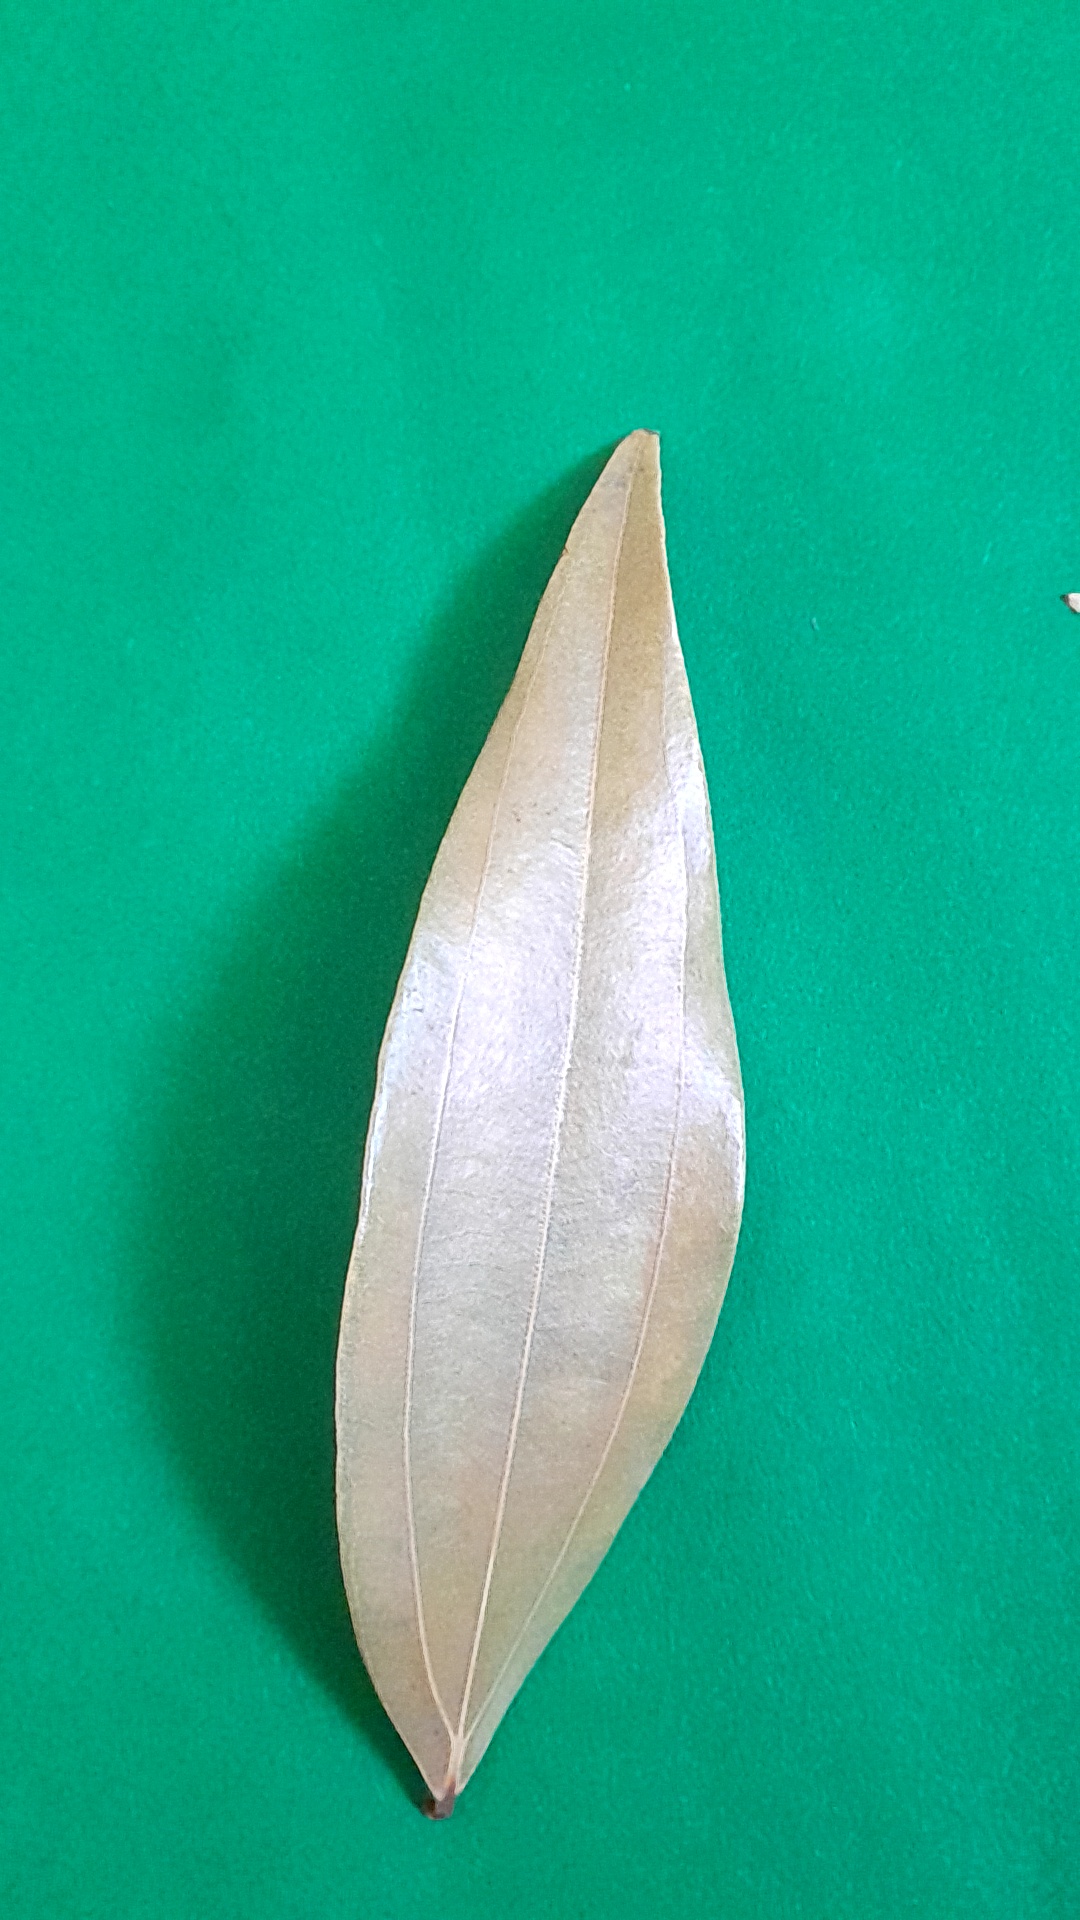
Label: Dry Leaf